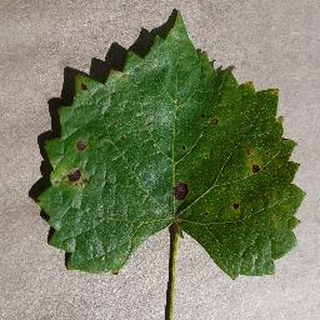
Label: grape_black_rot